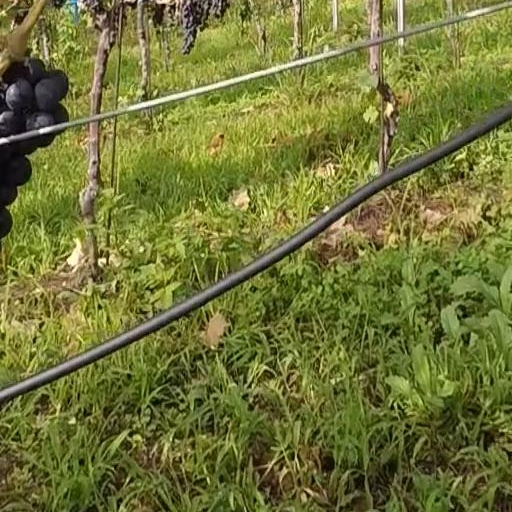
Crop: grape